La Tremblade

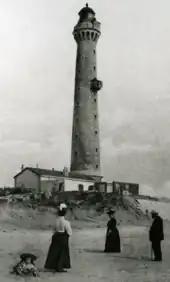
The old lighthouse c.1900

Many villas were built on the edge of the ocean, west of the town, in a grid pattern established by Joseph Edward Perraudeau of Beaufief, one of the first being the Villa "Stork", built in 1860, the genesis of the future seaside district of .